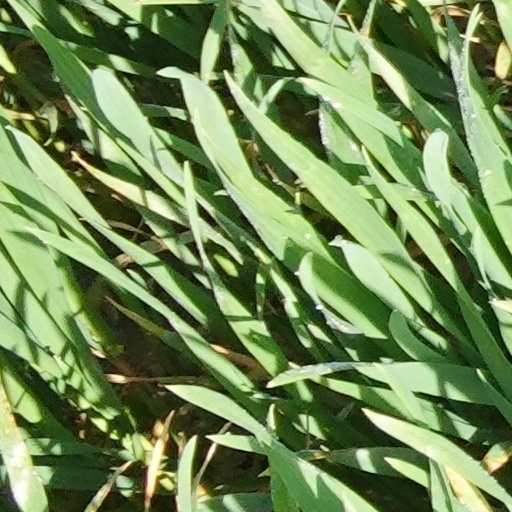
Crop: wheat